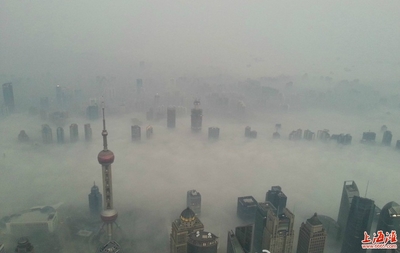
Weather: foggy or hazy